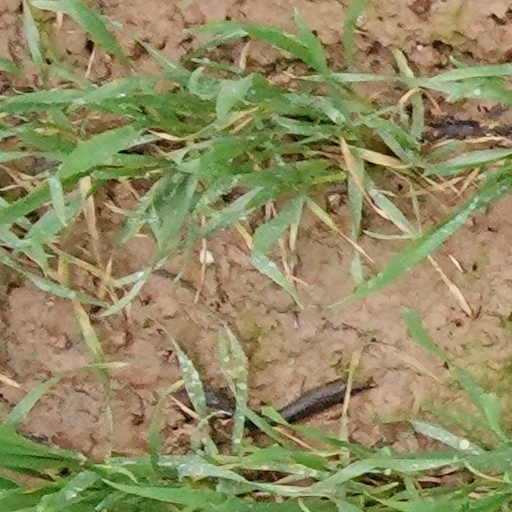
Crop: wheat